Dana W. Bartlett

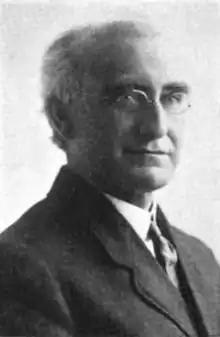

Dana Webster Bartlett (October 27, 1860 – July 16, 1942) was an American Congregationalist minister, settlement house director, and writer. He was an early advocate of the City Beautiful movement.